No Humans Involved (novel)

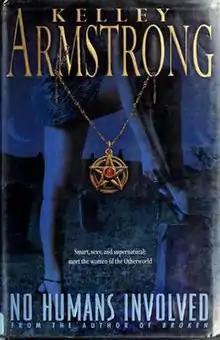
First edition

No Humans Involved is the seventh novel in Kelley Armstrong's fantasy series "Women of the Otherworld". It is narrated by Jaime Vegas, a necromancer.